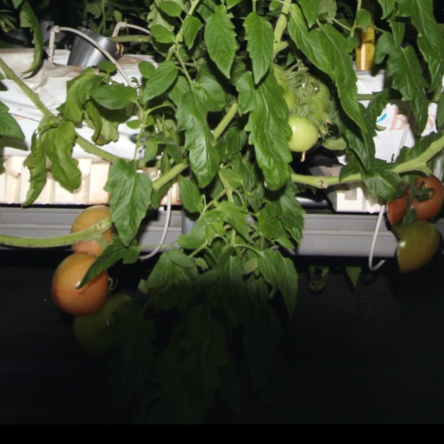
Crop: tomato